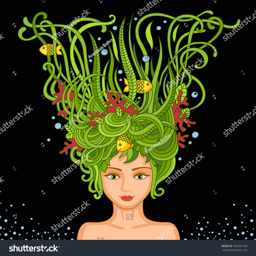
beautiful young girl with abstract wavy hair on a dark background .